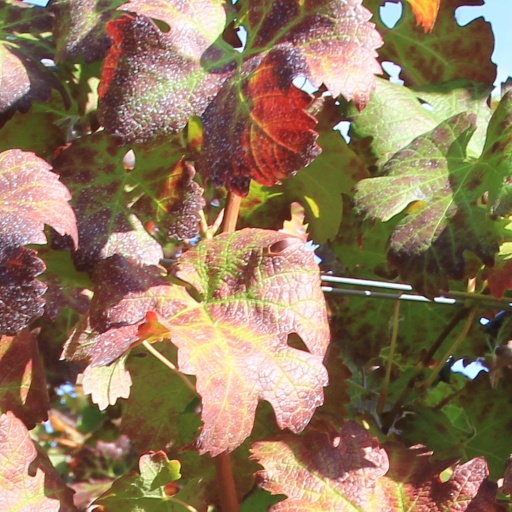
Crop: grape